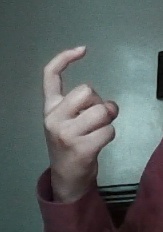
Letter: ra